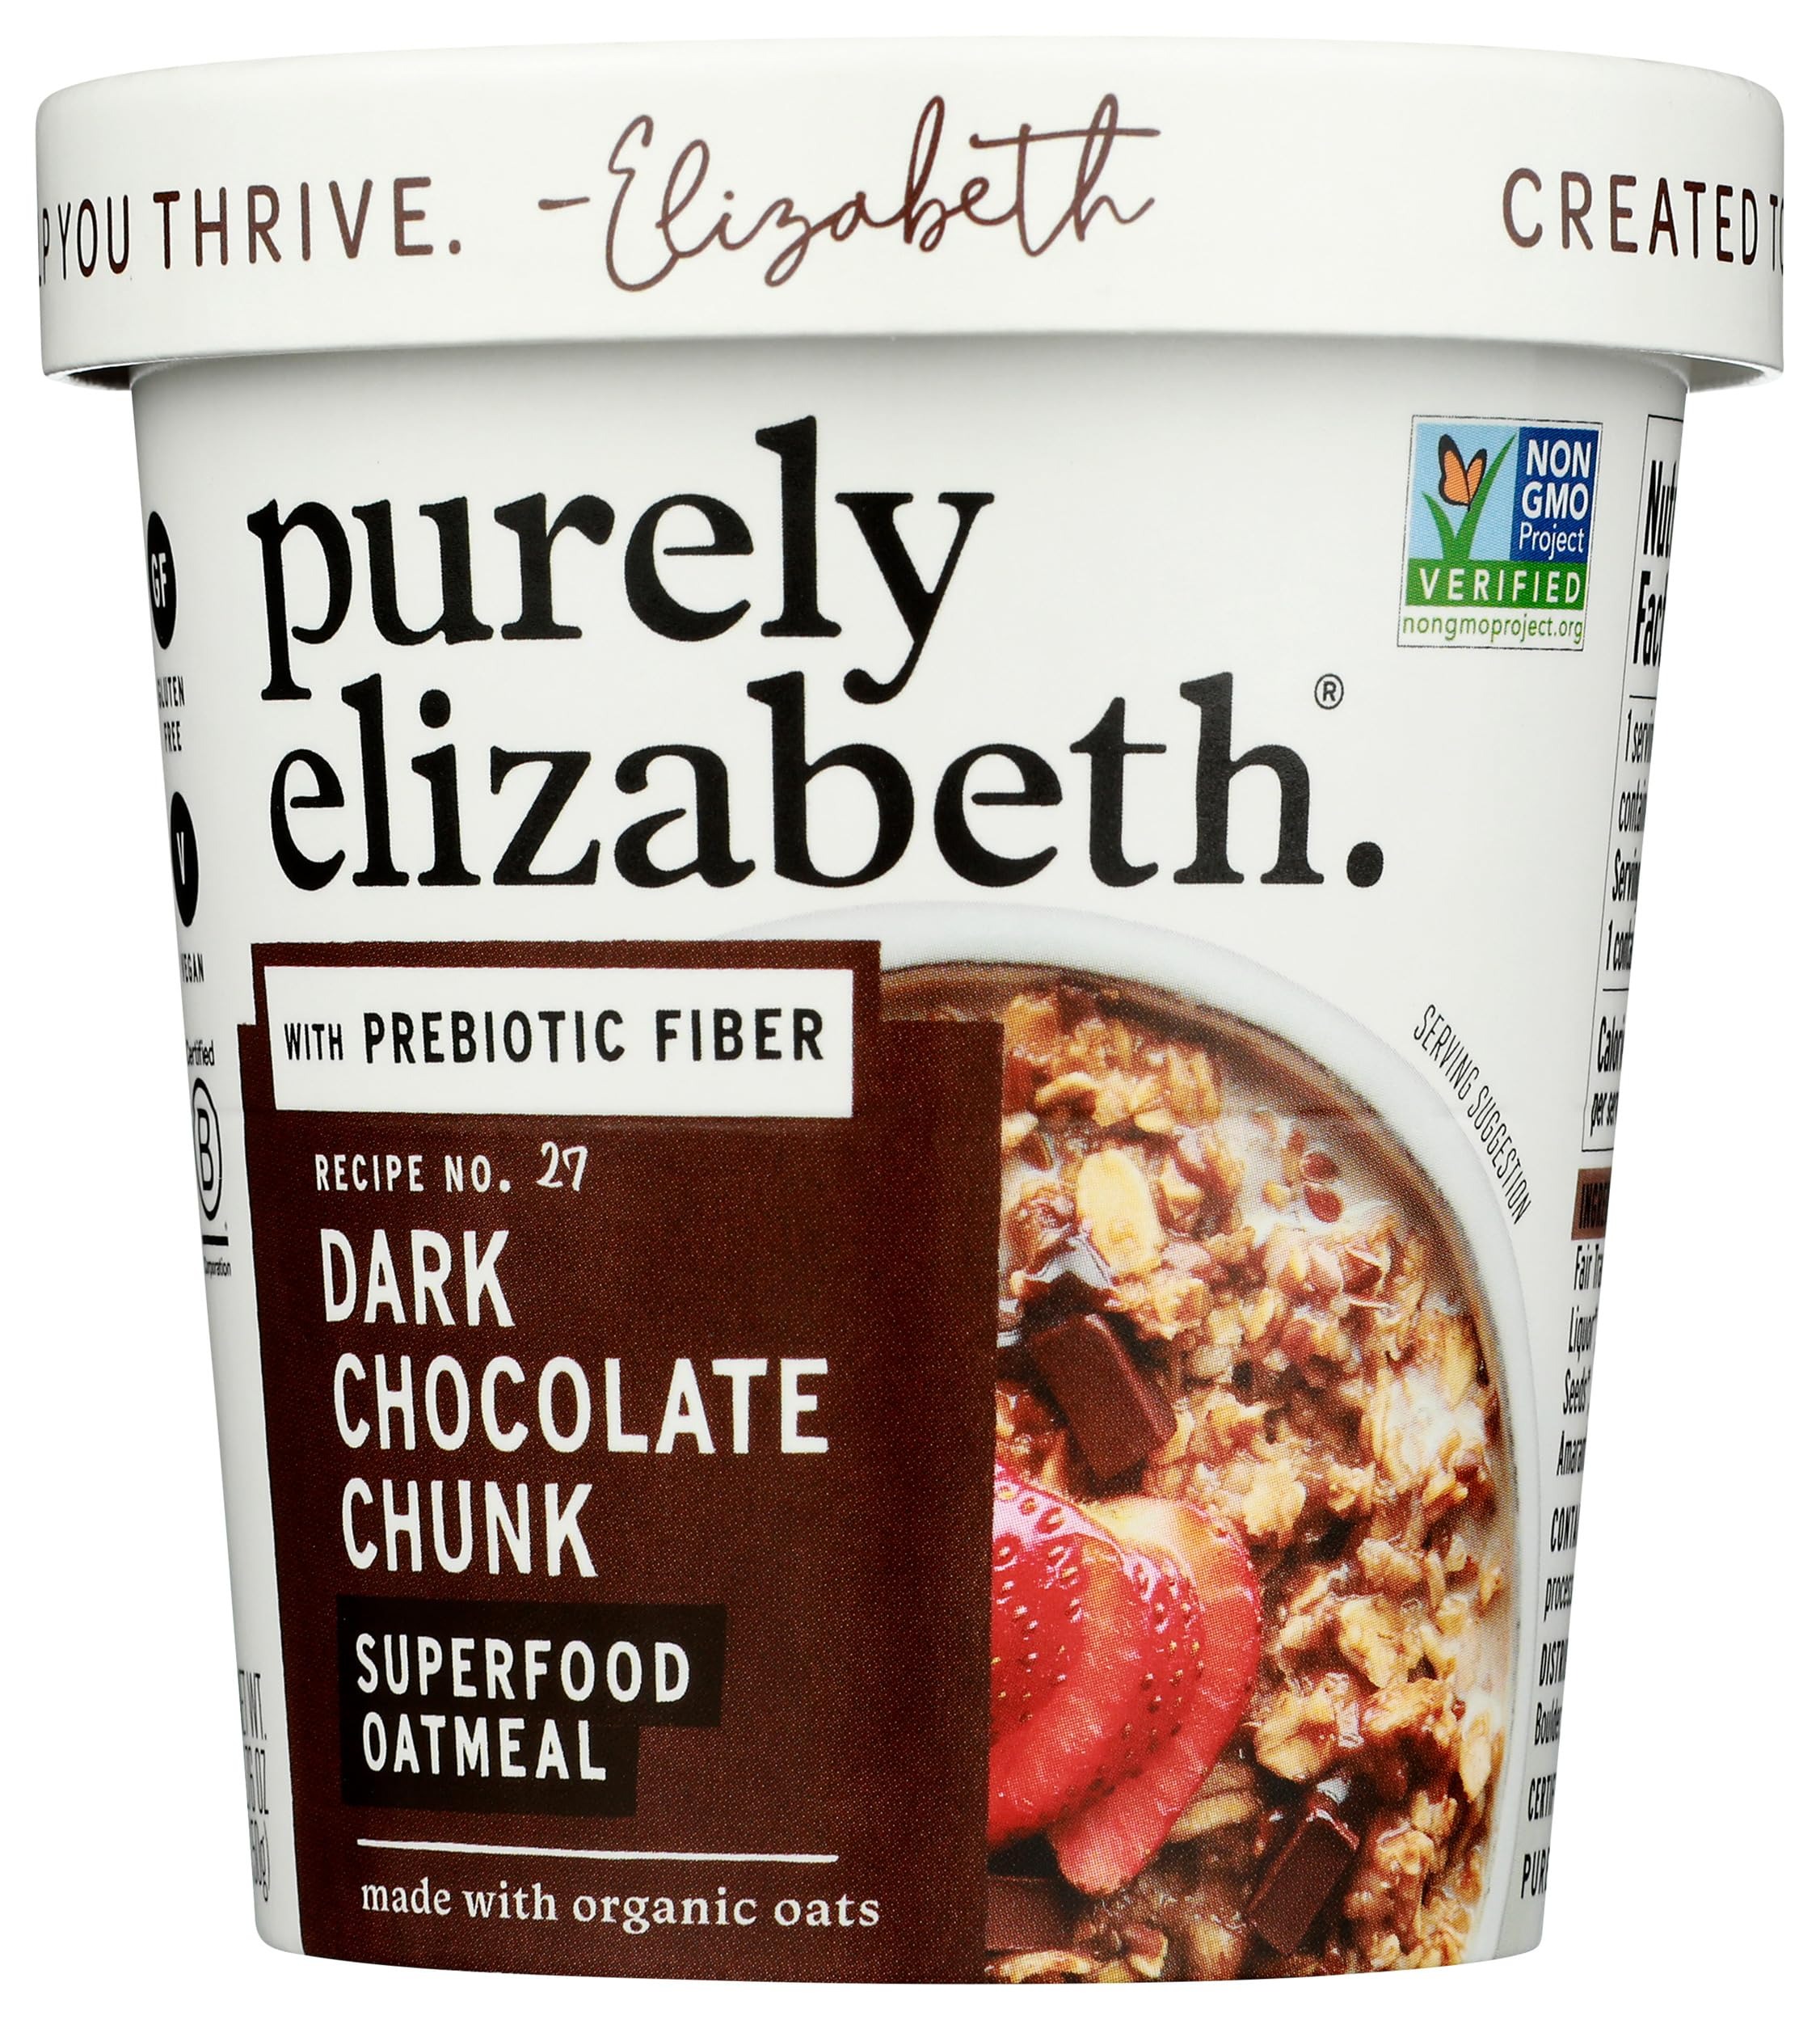
Item Name: Purely Elizabeth Oatmeal Cup Dk Choc Chunk 1.76 OZ
Product Description: Breakfast
Value: 1.76
Unit: Ounce

Price: 9.17